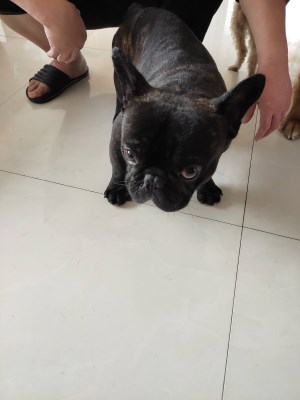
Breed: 1121-n000002-French_bulldog